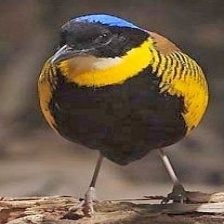
Species: GURNEYS PITTA
Scientific name: HYDRORNIS GURNEYI